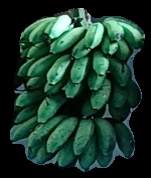
Variety: rasbale
Grade: grade2